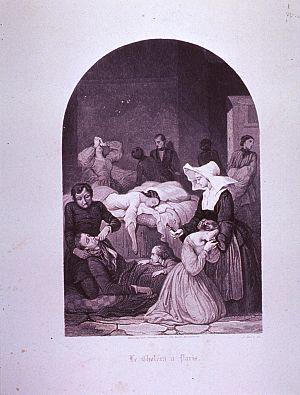
Une pandémie est une épidémie présente sur une large zone géographique internationale. Dans le sens courant, elle touche une partie particulièrement importante de la population mondiale.
Cette page concerne l’année 1832 du calendrier grégorien.